Paul de Rousiers

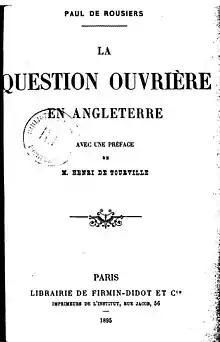
Frontispiece of "La question ouvrière en Angleterre" (1895)

In 1893 de Rousiers made two visits of four months to England and Scotland, then to Belfast, where in September 1893 he participated in a trade union congress.